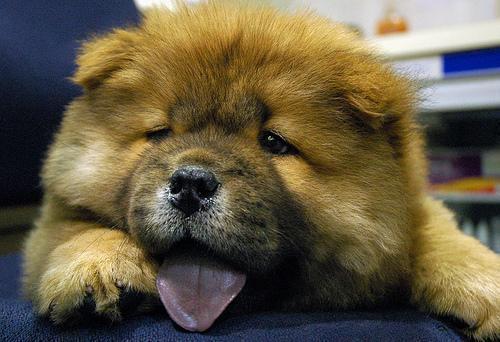
chow